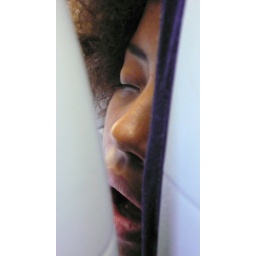
on the plane from mabuto to johannesburg she was sleeping in the seat in front of me. the moment, the beauty of the innocent.